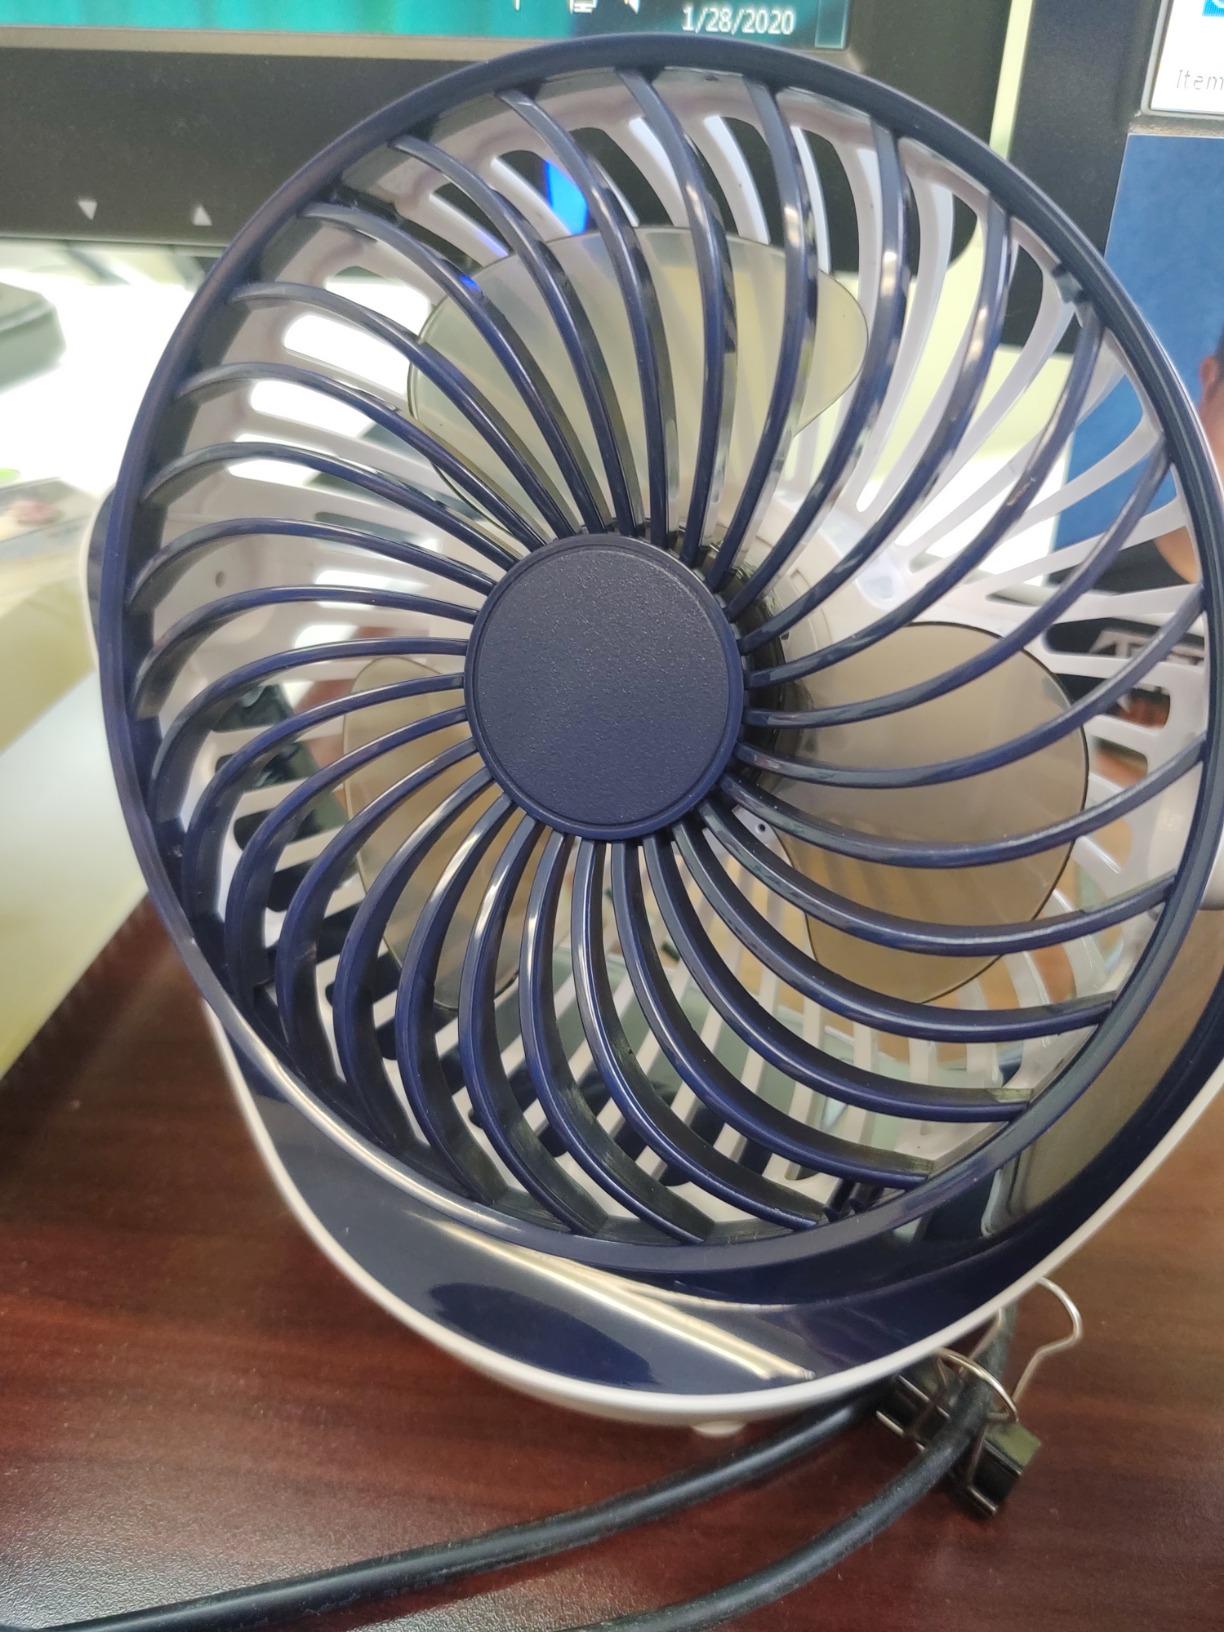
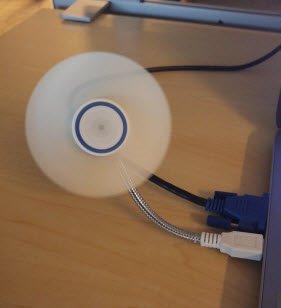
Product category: fan
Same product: no